Terai

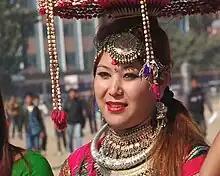
Tharu people of Terai

Tharu and Dhimal people are the indigenous inhabitants of the Terai forests. Several Tharu subgroups are scattered over most of the Nepal and Indian Terai. They used to be semi-nomadic, practised shifting cultivation and collected wild fruits, vegetables and medicinal herbs. They have been living in the Terai for many centuries and reputedly had an innate resistance to malaria.